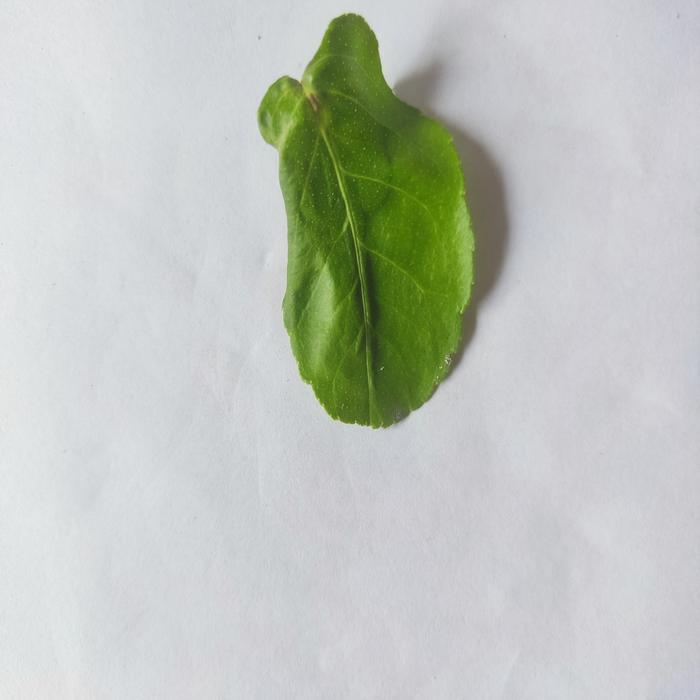
Crop: Lemon
Leaf condition: Leaf_Curl